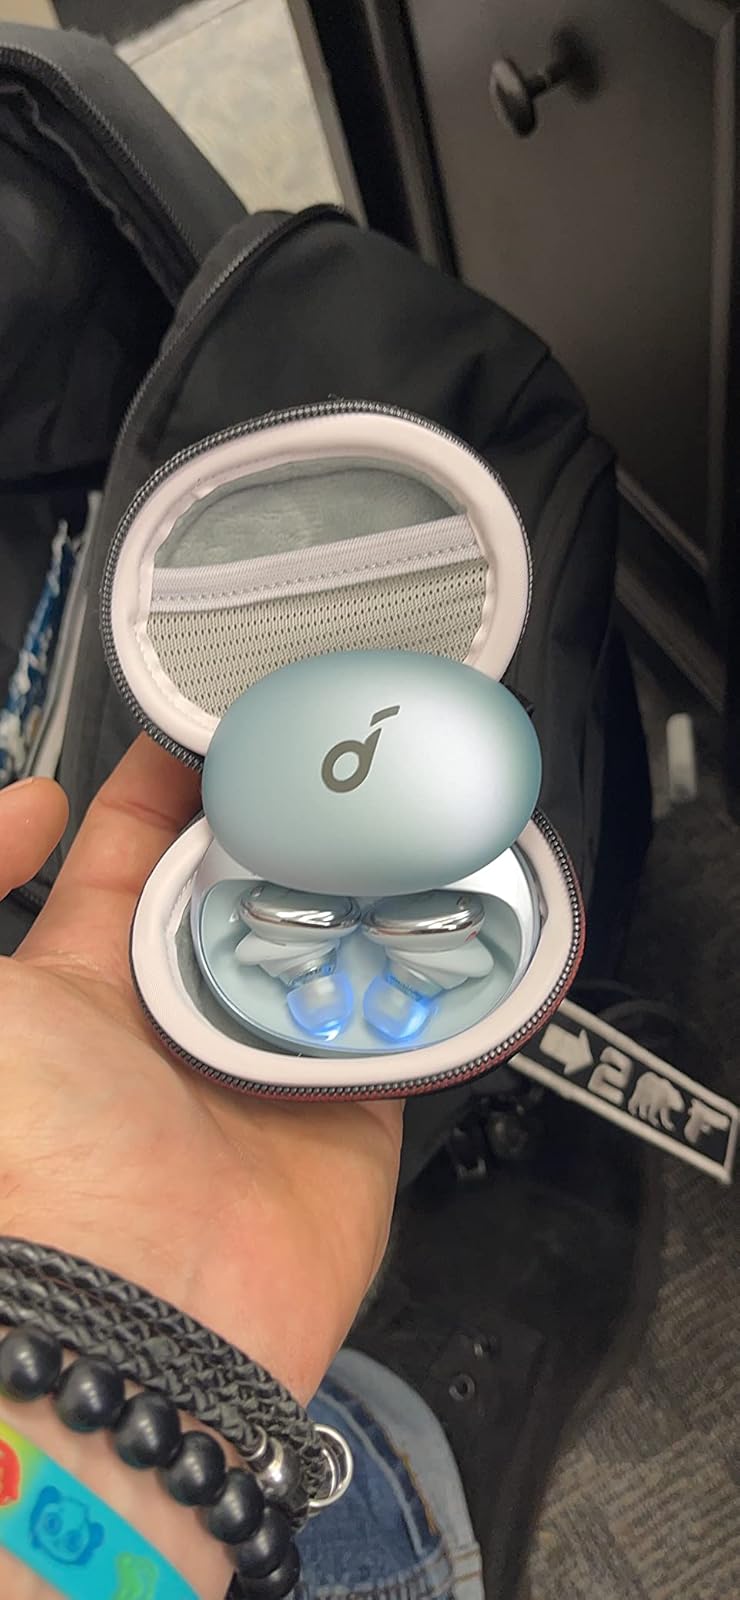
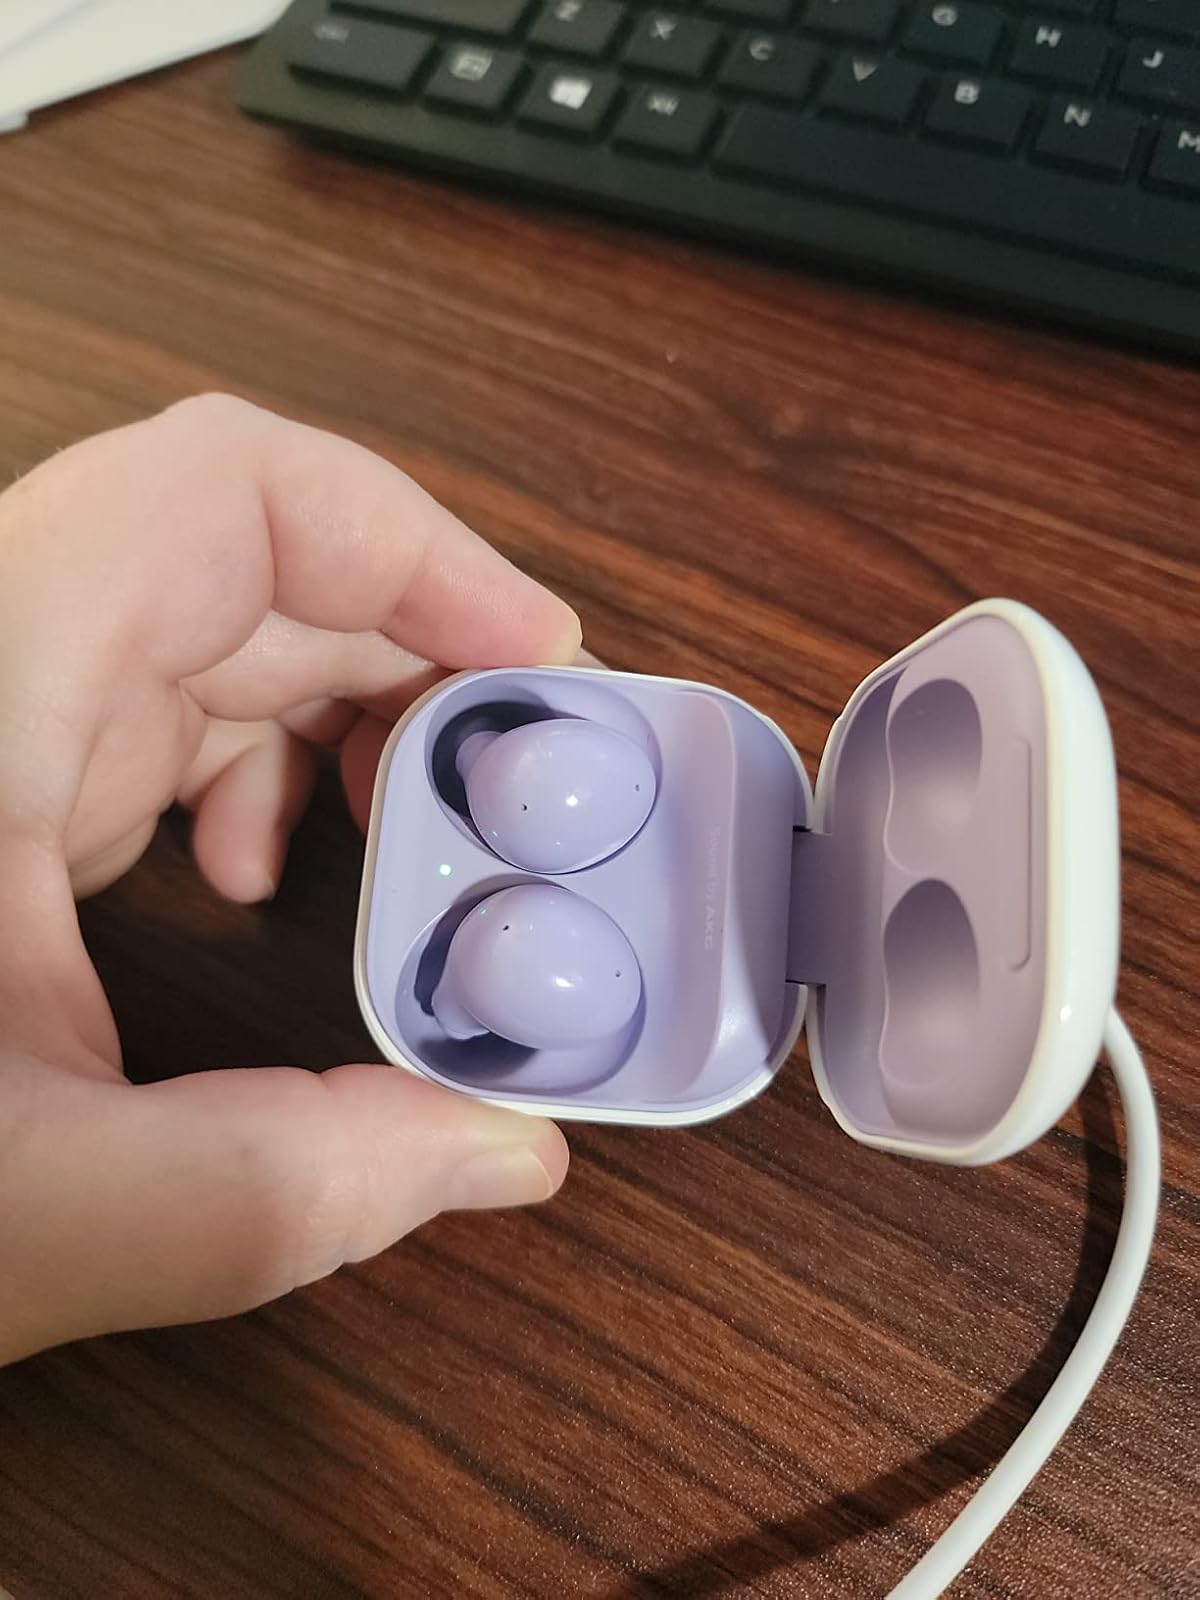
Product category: earbuds
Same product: no